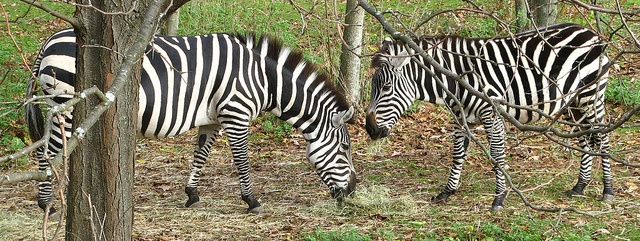
Two zebra facing each other in a grass covered forest.
Zebras grace on the grass in the woods
Two zebras grazing the middle of some trees
THERE ARE TWO ZEBRAS THAT ARE STANDING IN THE WOODS
Two zebras stand beneath a tree in a grassy place.